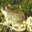
Label: frog